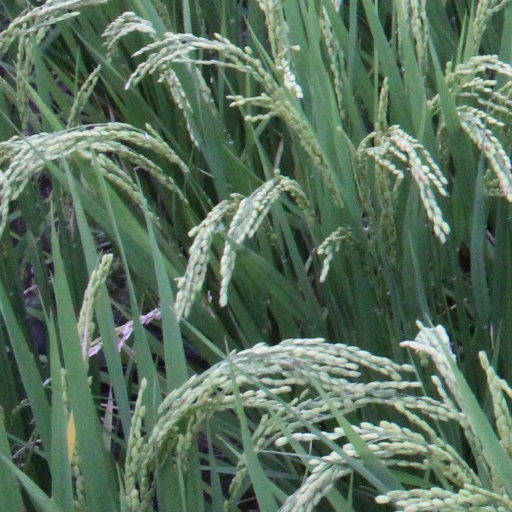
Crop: rice